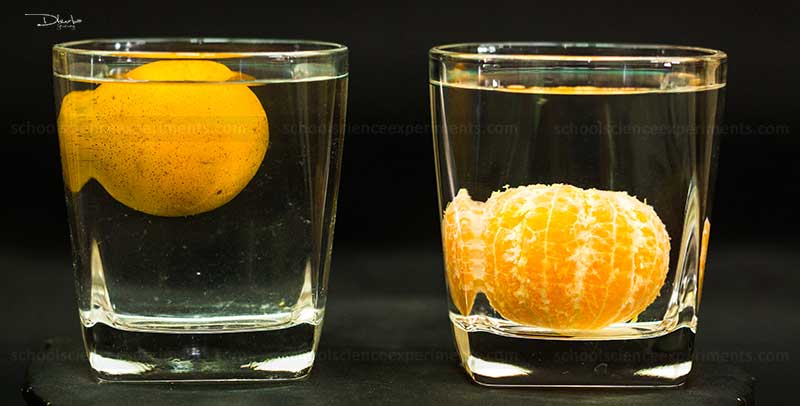
Adjective: heavier
Antonym: lighter